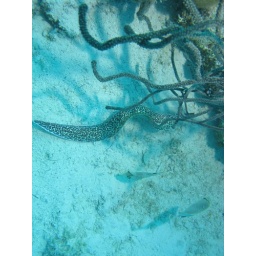
IMG_1235-spotted moray in open with foureye butterfly fish